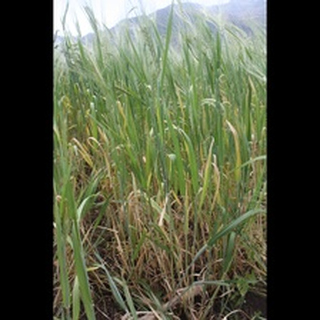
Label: wheat_black_rust